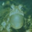
Label: frog